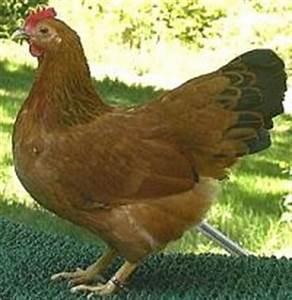
chicken